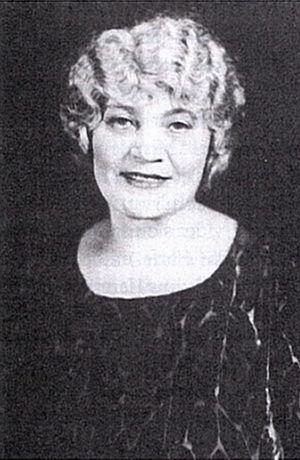
Les Marx Brothers /mɑɹks ˈbɹʌðɚz/, ou Frères Marx, sont des comédiens américains originaires de New York qui ont fait carrière au cinéma, mais aussi à la télévision et sur scène, notamment à Broadway, jusque dans les années 1950. Les liens fraternels que suppose le nom collectif des Marx Brothers ne sont pas une fantaisie, puisqu'ils formaient dans la vie une famille de cinq frères : Groucho, Harpo, Chico, Gummo et Zeppo.